Richard Philipps, 1st Baron Milford (second creation)

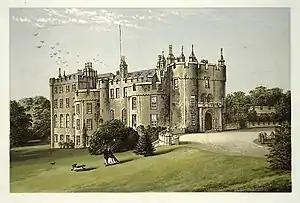
Engraving of Picton Castle, the seat of Lord Milford.

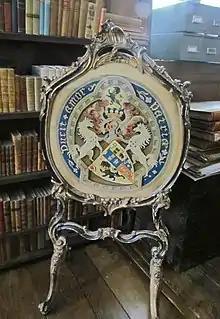
Arms of Richard Philipps, 1st Baron Milford: "Argent a lion rampant sable ducally gorged with a chain reflexed over the back or" (Philipps), with canton of a baronet, impaling Gordon, of four quarters, for his first wife. Fire screen in the library at Baddesley Clinton House

Richard Bulkeley Philipps Philipps, 1st Baron Milford (7 June 1801 – 3 January 1857), known as Richard Grant until 1823 and as Sir Richard Philipps, Bt, from 1828 to 1847, was a Welsh landowner and Whig politician.